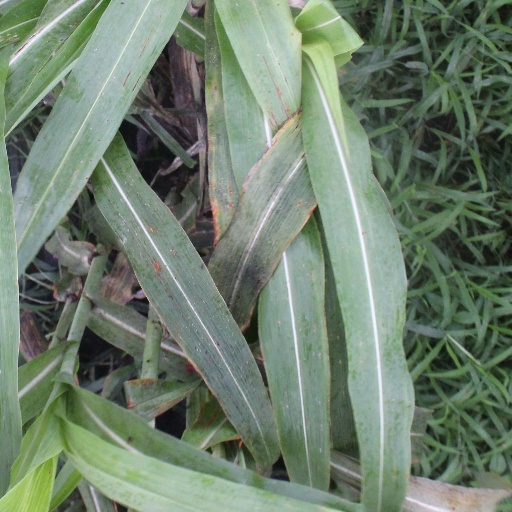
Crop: sorghum